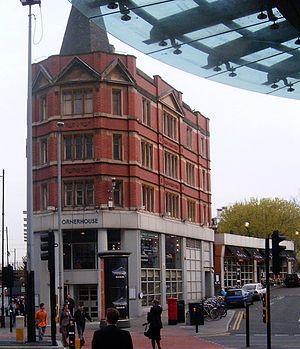
Cornerhouse est un complexe comprenant trois cinémas, des galeries d'art, une librairie, un bar et un café. Il est situé près de l'Oxford Road Station, sur Oxford Street à Manchester, en Angleterre.